Treskilling

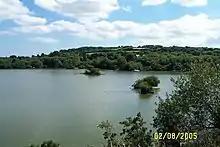
Disused china clay pit at Treskilling

Treskilling is a hamlet west of Luxulyan, Cornwall, England, United Kingdom.